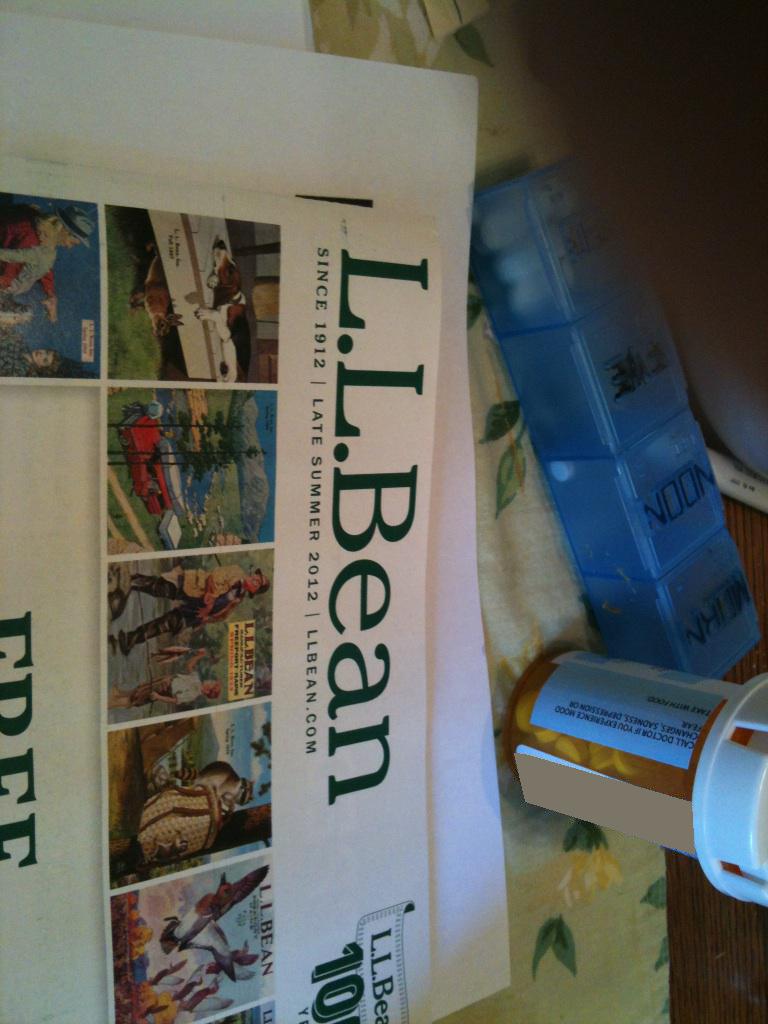Question: What does that say?
Answer: ll bean